Runa Laila

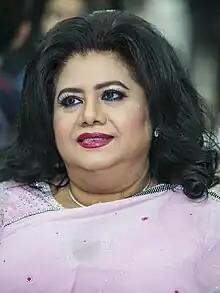
Laila in 2017

Runa Laila (born 17 November 1952) is a Bangladeshi playback singer and composer. She started her career in the Pakistani film industry in the late 1960s. Her style of singing is inspired by Pakistani playback singer Ahmed Rushdi and also frequently joined him for singing duets, after replacing another singer Mala. She is one of the most prominent singers in South Asia. She's is known as the "'Queen of melody"' in South Asian music. Her playback singing in films – "The Rain" (1976), "Jadur Banshi" (1977), "Accident" (1989), "Ontore Ontore" (1994), "Devdas" (2013) and "Priya Tumi Shukhi Hou" (2014) - earned her seven Bangladesh National Film Awards for Best Female Playback Singer. She won the Best Music Composer award for the film "Ekti Cinemar Golpo" (2018).